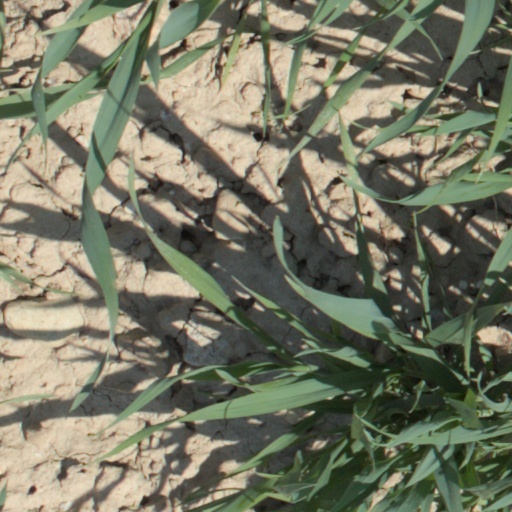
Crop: wheat